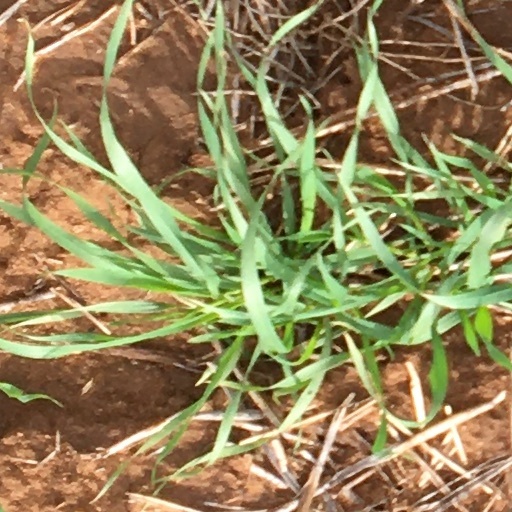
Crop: wheat